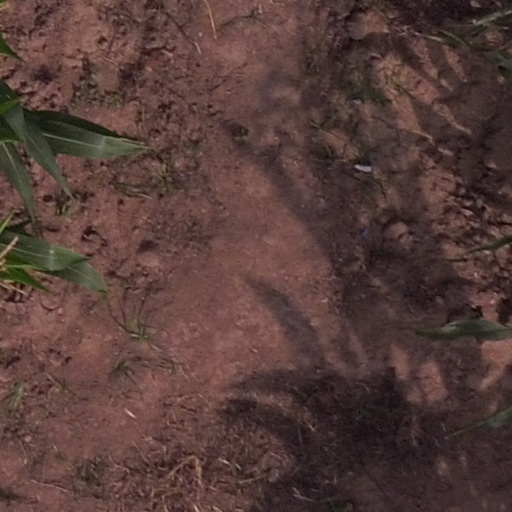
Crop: maize; corn